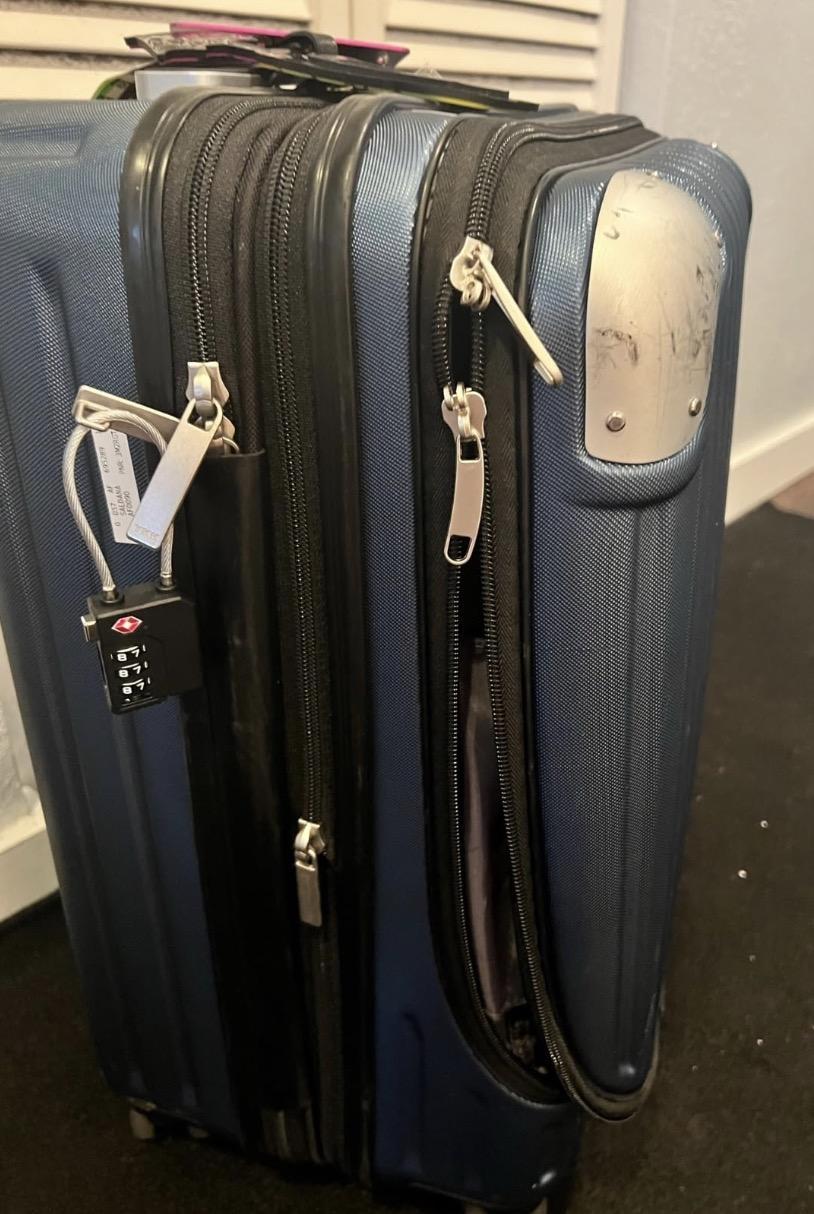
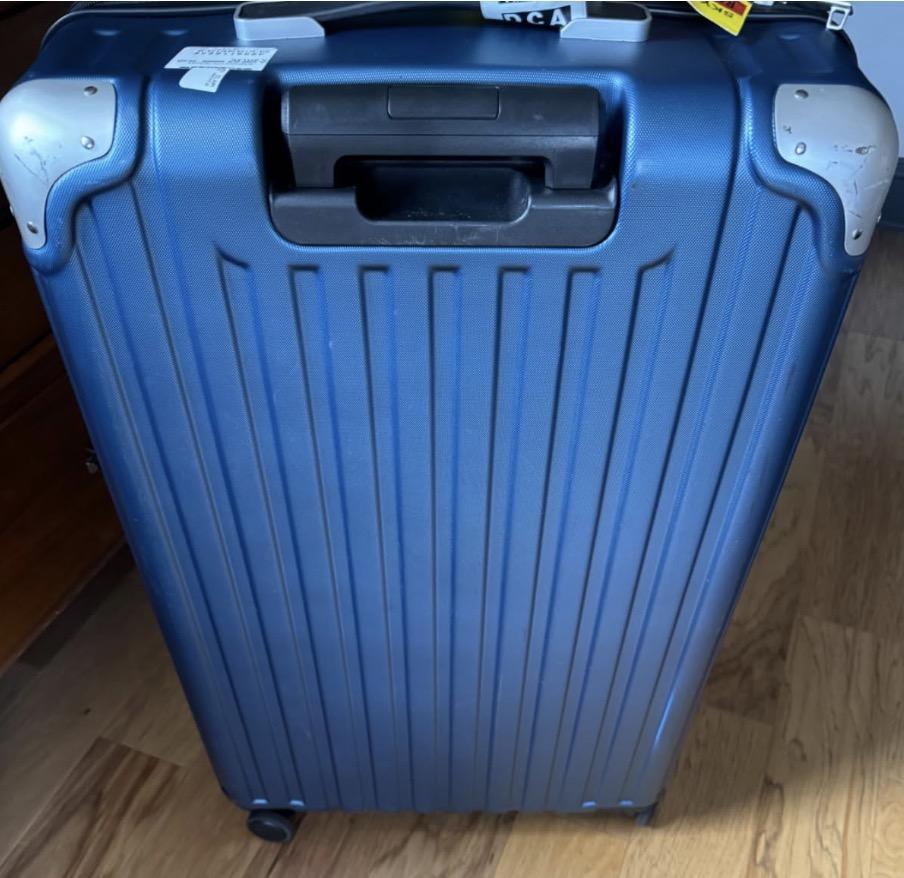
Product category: items_tea
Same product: yes